William Daniels (automotive engineer)

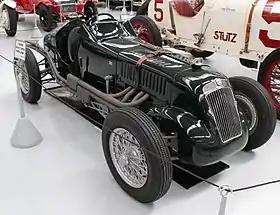
1935 MG R Type

After apprenticeship he worked on various projects for Morris Garages (M.G.), including the advanced MG R-type racing car, which had fully independent suspension. Around 1936 he moved to the new factory in Cowley.